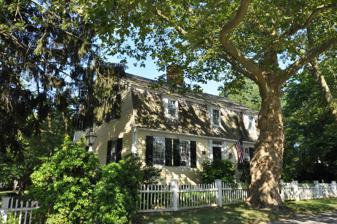
Building: Bushnell-Dickinson House
Country: United States of America
Year built: 1790
Historic house in Connecticut, United States United States historic place Bushnell-Dickinson House U.S. National Register of Historic Places Show map of Connecticut Show map of the United States Location 170 Old Post Rd., Old Saybrook, Connecticut Coordinates 41°17′12″N 72°24′11″W / 41.28667°N 72.40306°W / 41.28667; -72.40306 Area 2 acres (0.81 ha) Built 1790 ( 1790 ) Architect Bushnell, Phineas Architectural style Federal NRHP reference No. 13000289 Added to NRHP August 28, 2013 The Bushnell-Dickinson House is a historic house at 170 Old Post Road in Old Saybrook, Connecticut .  With a construction history dating to about 1790, it is a fine local example of Federal period residential architecture. The house was listed on the National Register of Historic Places in 1978. Description and history The Bushnell-Dickinson House is located in a residential area in western Old Saybrook, on the south side of Old Post Road, between Meadowood Lane and the current alignment of the Boston Post Road ( United States Route 1 ).  It is a 1 + 1 ⁄ 2 -story wood-frame structure, with a gambrel roof, central chimney, and clapboarded exterior.  Its main facade is five bays wide, with a center entrance flanked by fluted pilasters and topped by a four-light transom window.  Three shed-roof dormers project slightly from the steep face of the roof.  The interior follows a typical center chimney plan, with a narrow entrance vestibule with a window staircase, parlor and hall on either side of the chimney, and the kitchen at the rear, with small chambers in each of the rear corners.  The interior retains original wide pine floors, paneled walls, wainscoting, and original door latches and mounting hardware. The house was built about 1790 by Phineas Bushnell, descended from one of the area's early settlers.  The house stands on what was, until about 1800, the main east–west road through Old Saybrook.  The house remained in the hands of Bushnell's descendants (who married into the locally politically prominent Dickinson family) until 1934.  It was given a thorough but sympathetic restoration in 1958, which included the use of hand-forged reproduction hardware in some places. See also National Register of Historic Places listings in Middlesex County, Connecticut References